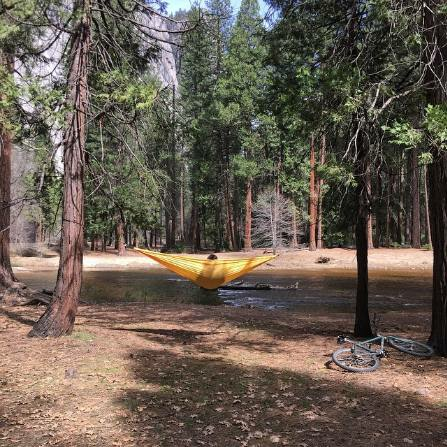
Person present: No